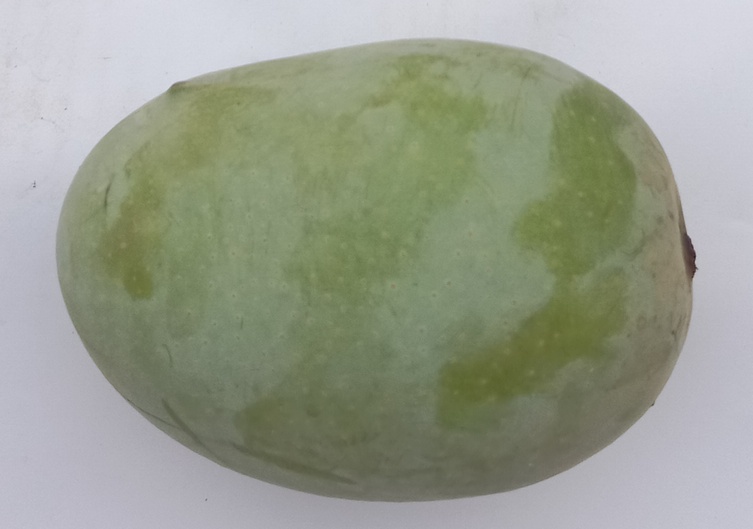
Mango variety: Langra